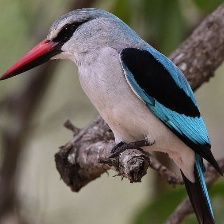
Species: WOODLAND KINGFISHER
Scientific name: HALCYON SENEGALENSIS